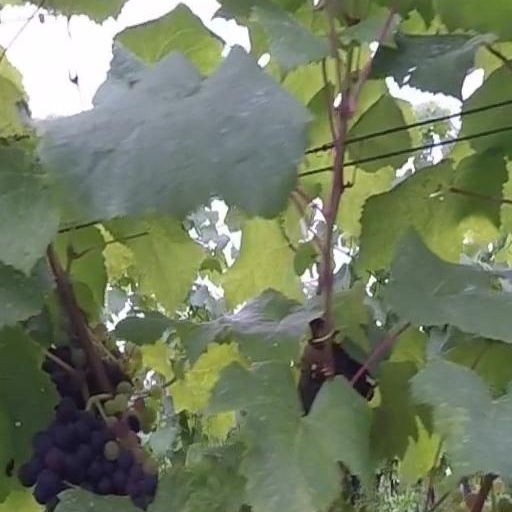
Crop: grape